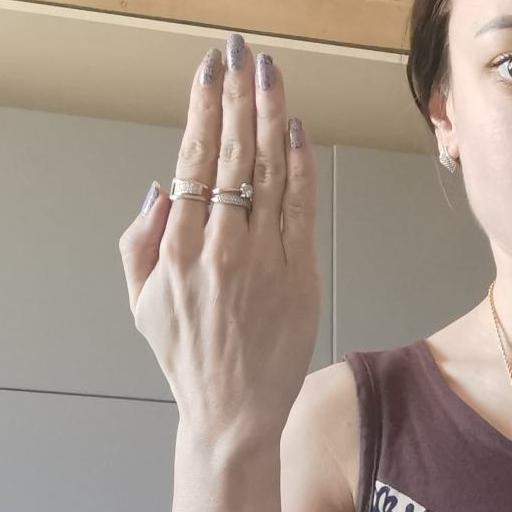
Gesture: stop_inverted